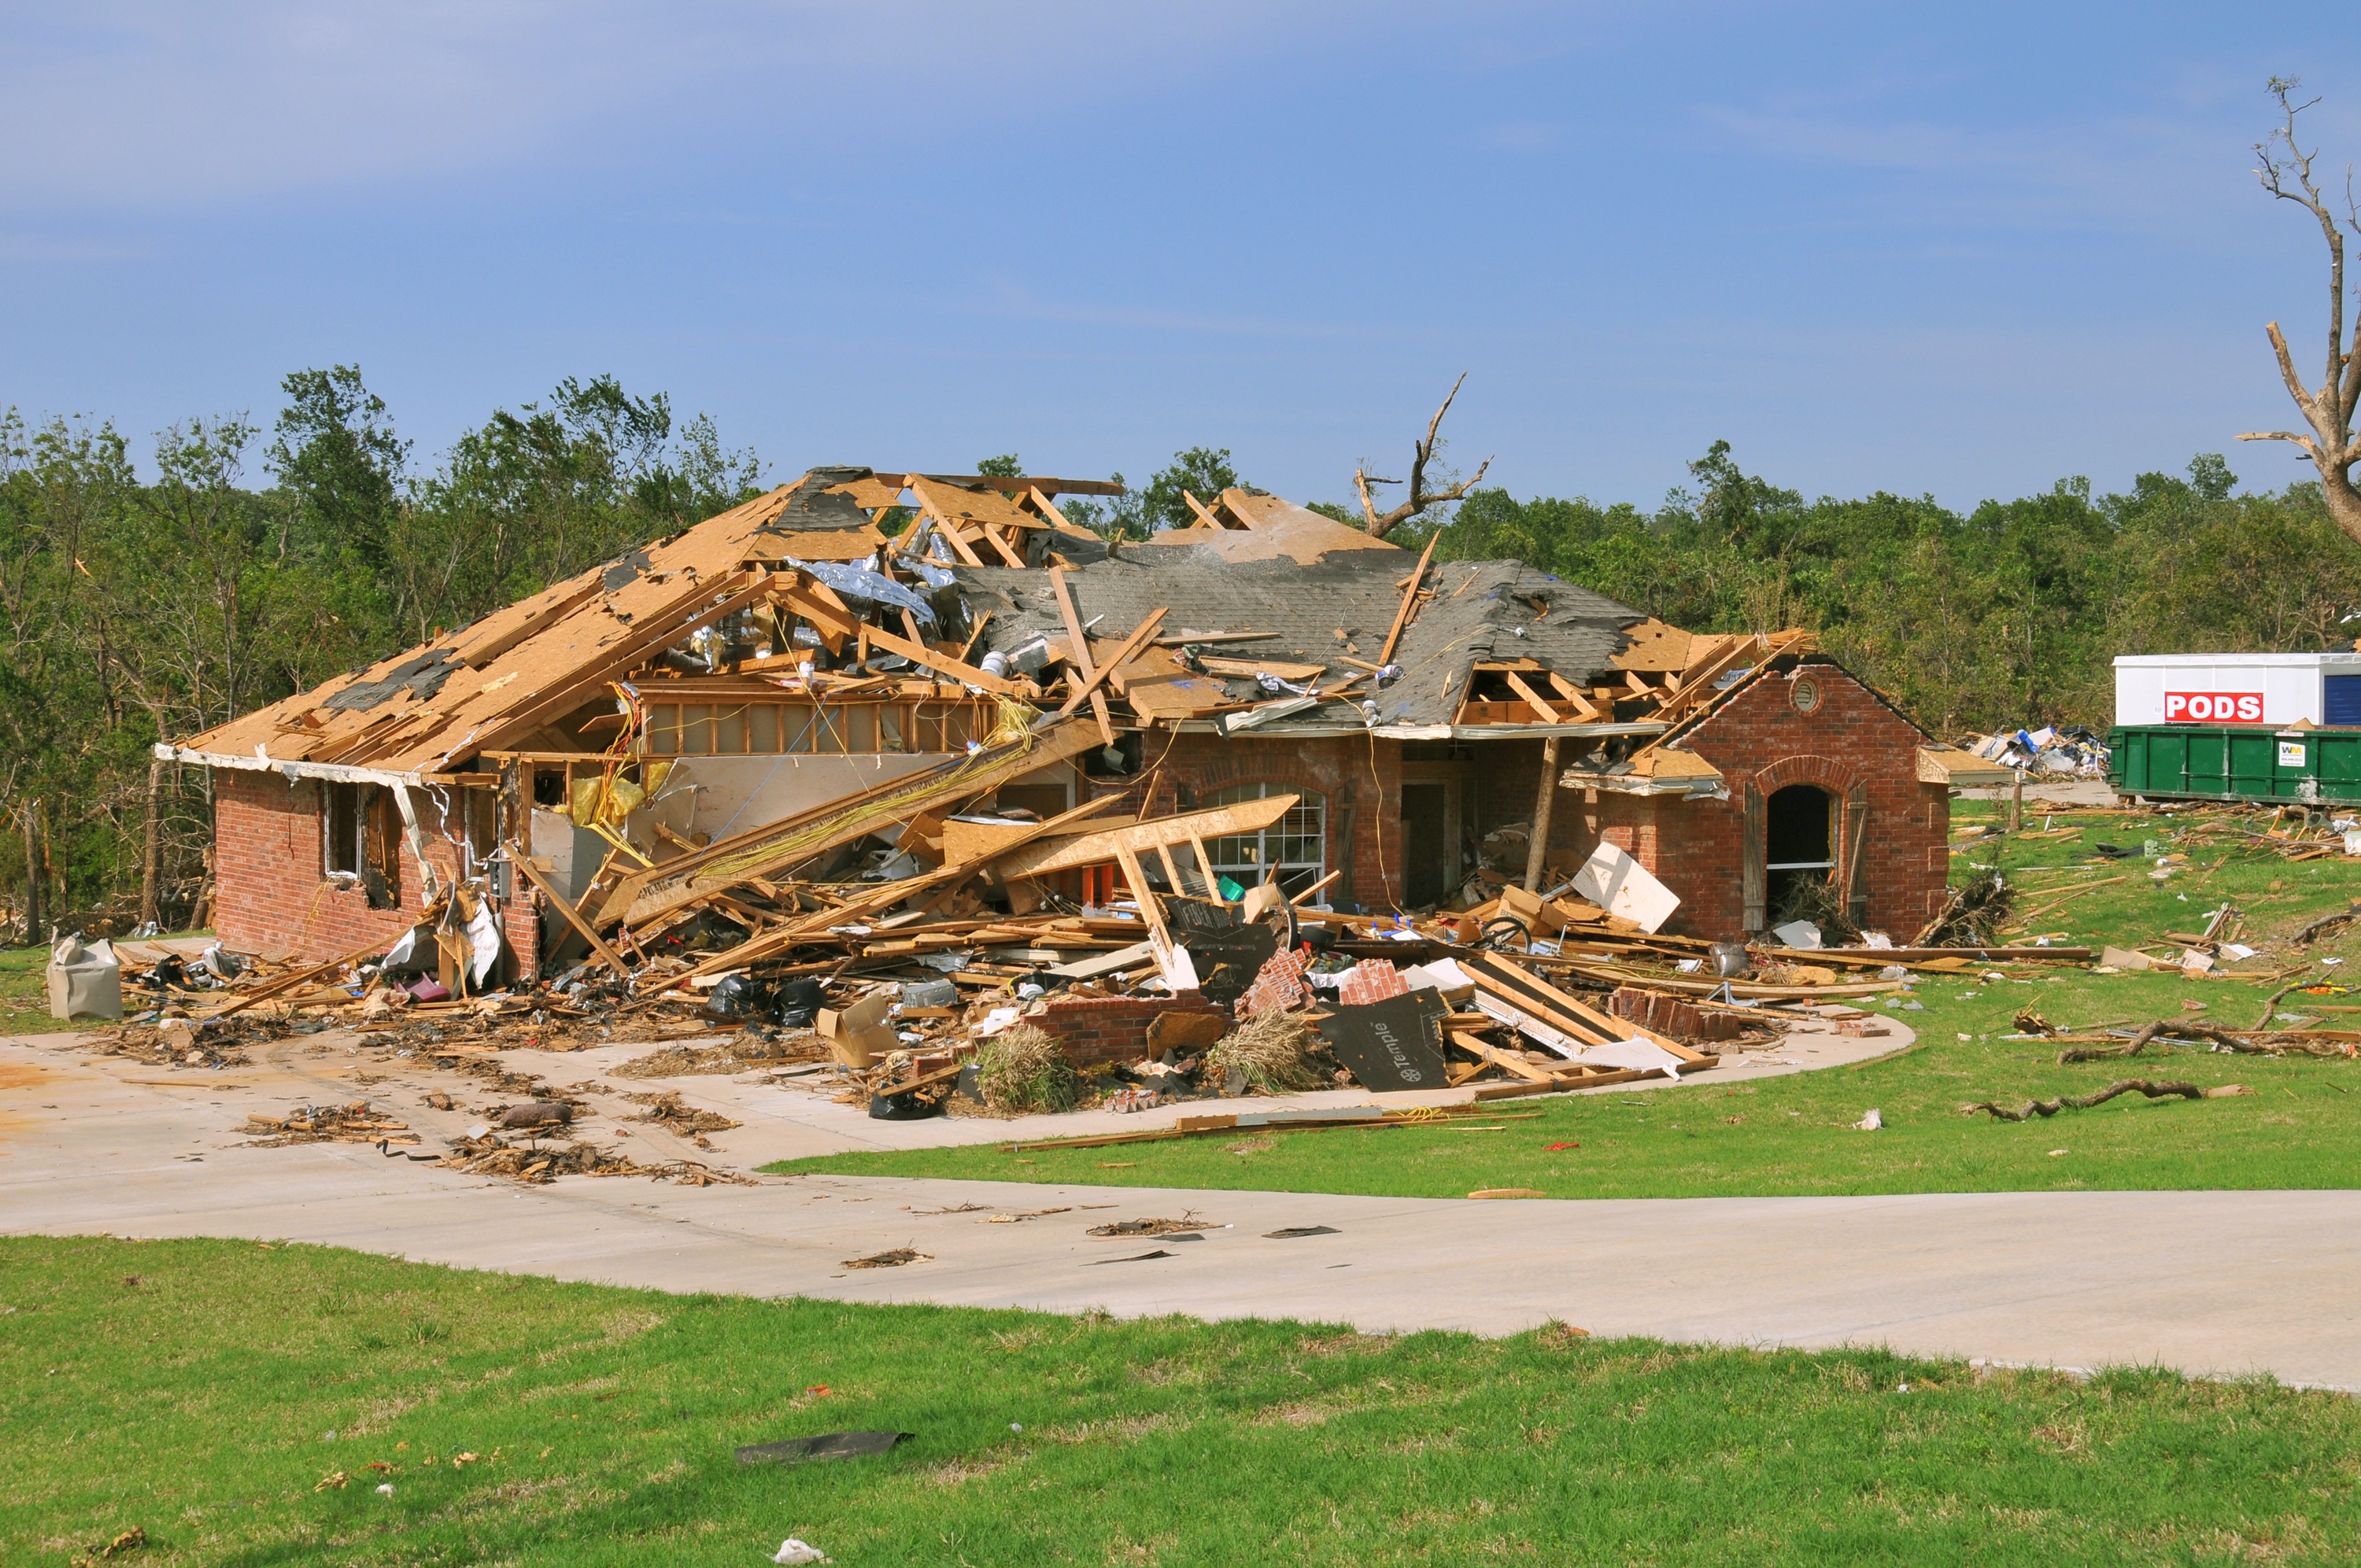
nature, house, wind, home, hut, village, shack, weather, storm, property, residential, destroyed, disaster, debris, loss, collapse, twister, rural area, geological phenomenon, tornado destruction